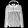
Label: Coat